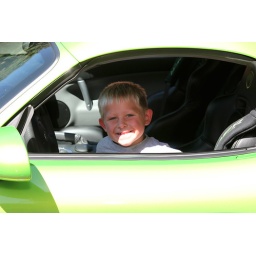
Cameron, 8 is really excited to be sitting in the green Viper!